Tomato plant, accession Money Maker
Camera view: vertical (180 deg); turntable rotation: 60 degrees
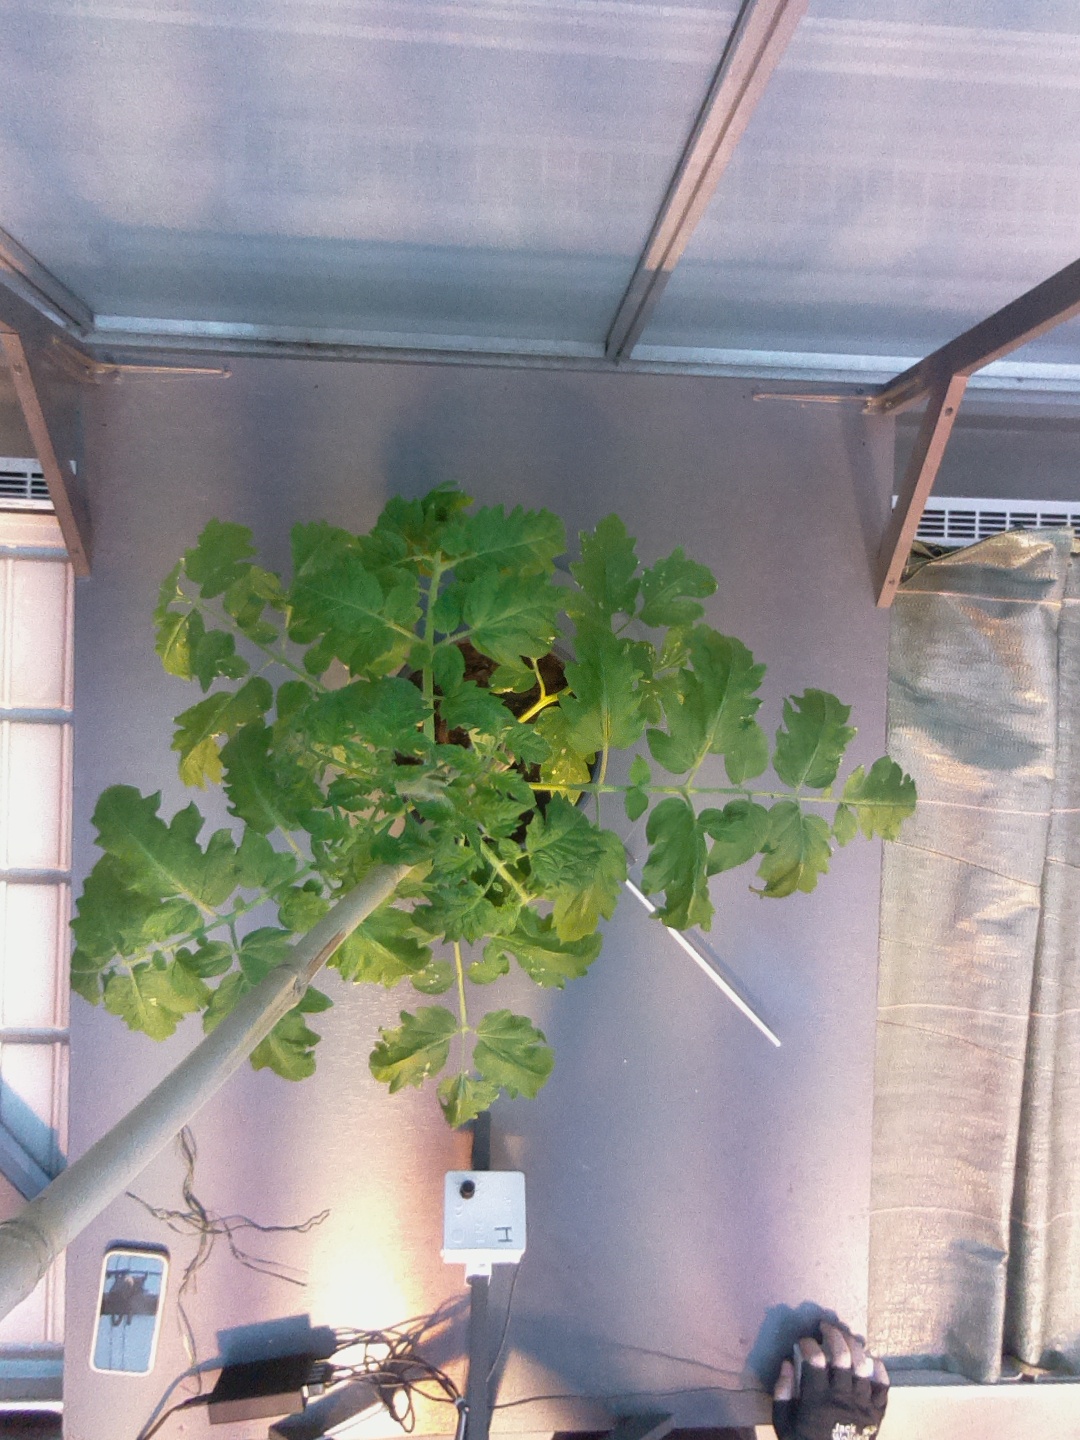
BBCH growth stage 21: 10%-20% Side shoots formed